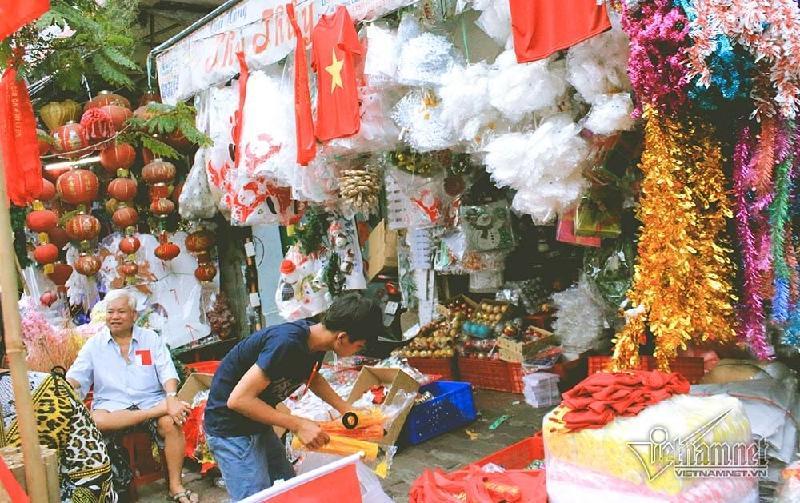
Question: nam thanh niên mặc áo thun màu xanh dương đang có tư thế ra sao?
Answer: cậu ấy đang đứng khom người